Montjuïc

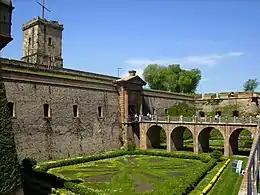
The fortress at Montjuïc that was the most southerly point from which measurements were made when constructing the prototype metre

In June 1792 the French astronomers Jean Baptiste Joseph Delambre and Pierre François André Méchain set out to measure the meridian arc distance from Dunkirk to Barcelona, two cities lying on approximately the same longitude as each other and also the longitude through Paris. The fortress on Montjuïc was chosen as the reference point in Barcelona. After protracted negotiations (France and Spain were technically at war) Méchain made his measurements from the fortress on 16 March 1794.